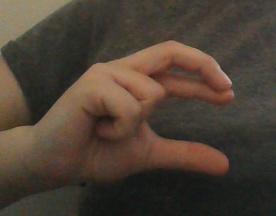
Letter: thal